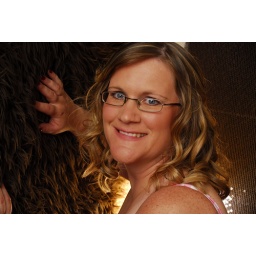
Colour against the furry wall